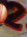
Number: 2